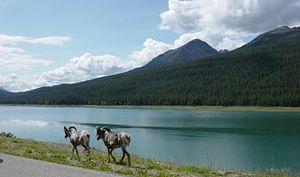
Medicine Lake est un lac situé dans le parc national de Jasper, dans la province d'Alberta, au Canada. Il est situé à environ 20 kilomètres au sud-est de la ville de Jasper. Le lac mesure environ 7 kilomètres de long et est relativement étroit. À 1 436 m d'altitude, le lac fait partie du bassin versant de la vallée Maligne et est alimenté par les eaux de fonte des glaciers environnants.